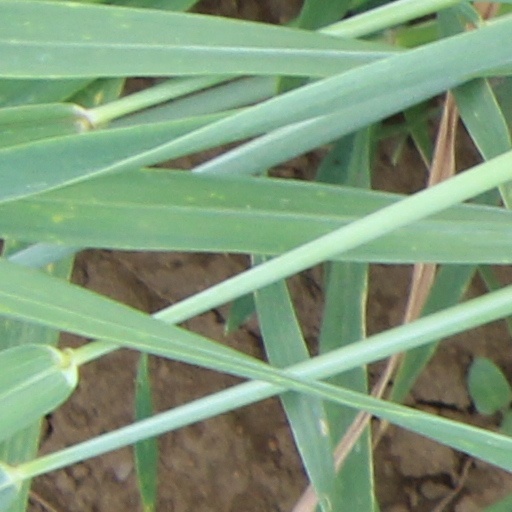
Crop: wheat